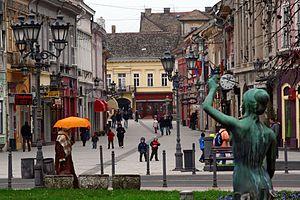
Novi Sad est une ville et une municipalité de Serbie située dans la province autonome de Voïvodine et dans le district de Bačka méridionale. Selon les données du recensement de 2011, la ville intra muros compte 231 798 habitants, la municipalité 307 760 et le territoire métropolitain de Novi Sad, appelé Ville de Novi Sad, 341 625.